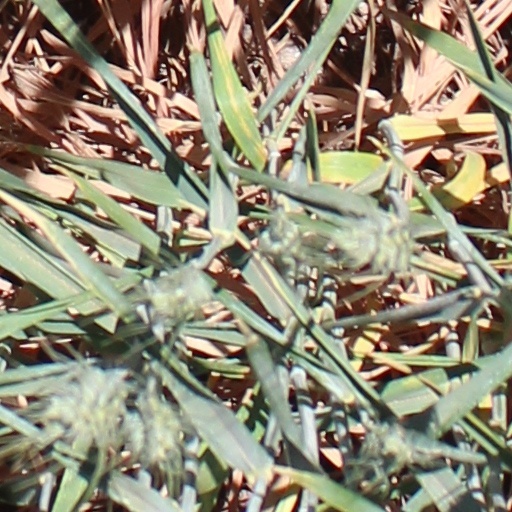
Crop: wheat